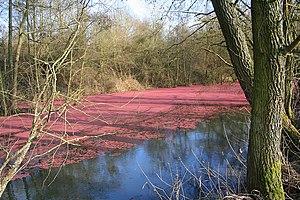
Harchies (Belgique), Chemin des Maillettes – Petit marais partiellement recouvert de débris d’inflorescences mâles de peupliers noirs.
Situé à 19 km à l'ouest de Mons et à 25 km au sud-est de Tournai, l'ensemble des marécages d'Harchies-Hensies-Pommeroeul constitue l'extrémité occidentale belge de la plaine alluviale de la Haine. Il couvre environ 550 ha et s'étend sur le territoire des villages d'Harchies, Hensies et Pommerœul.